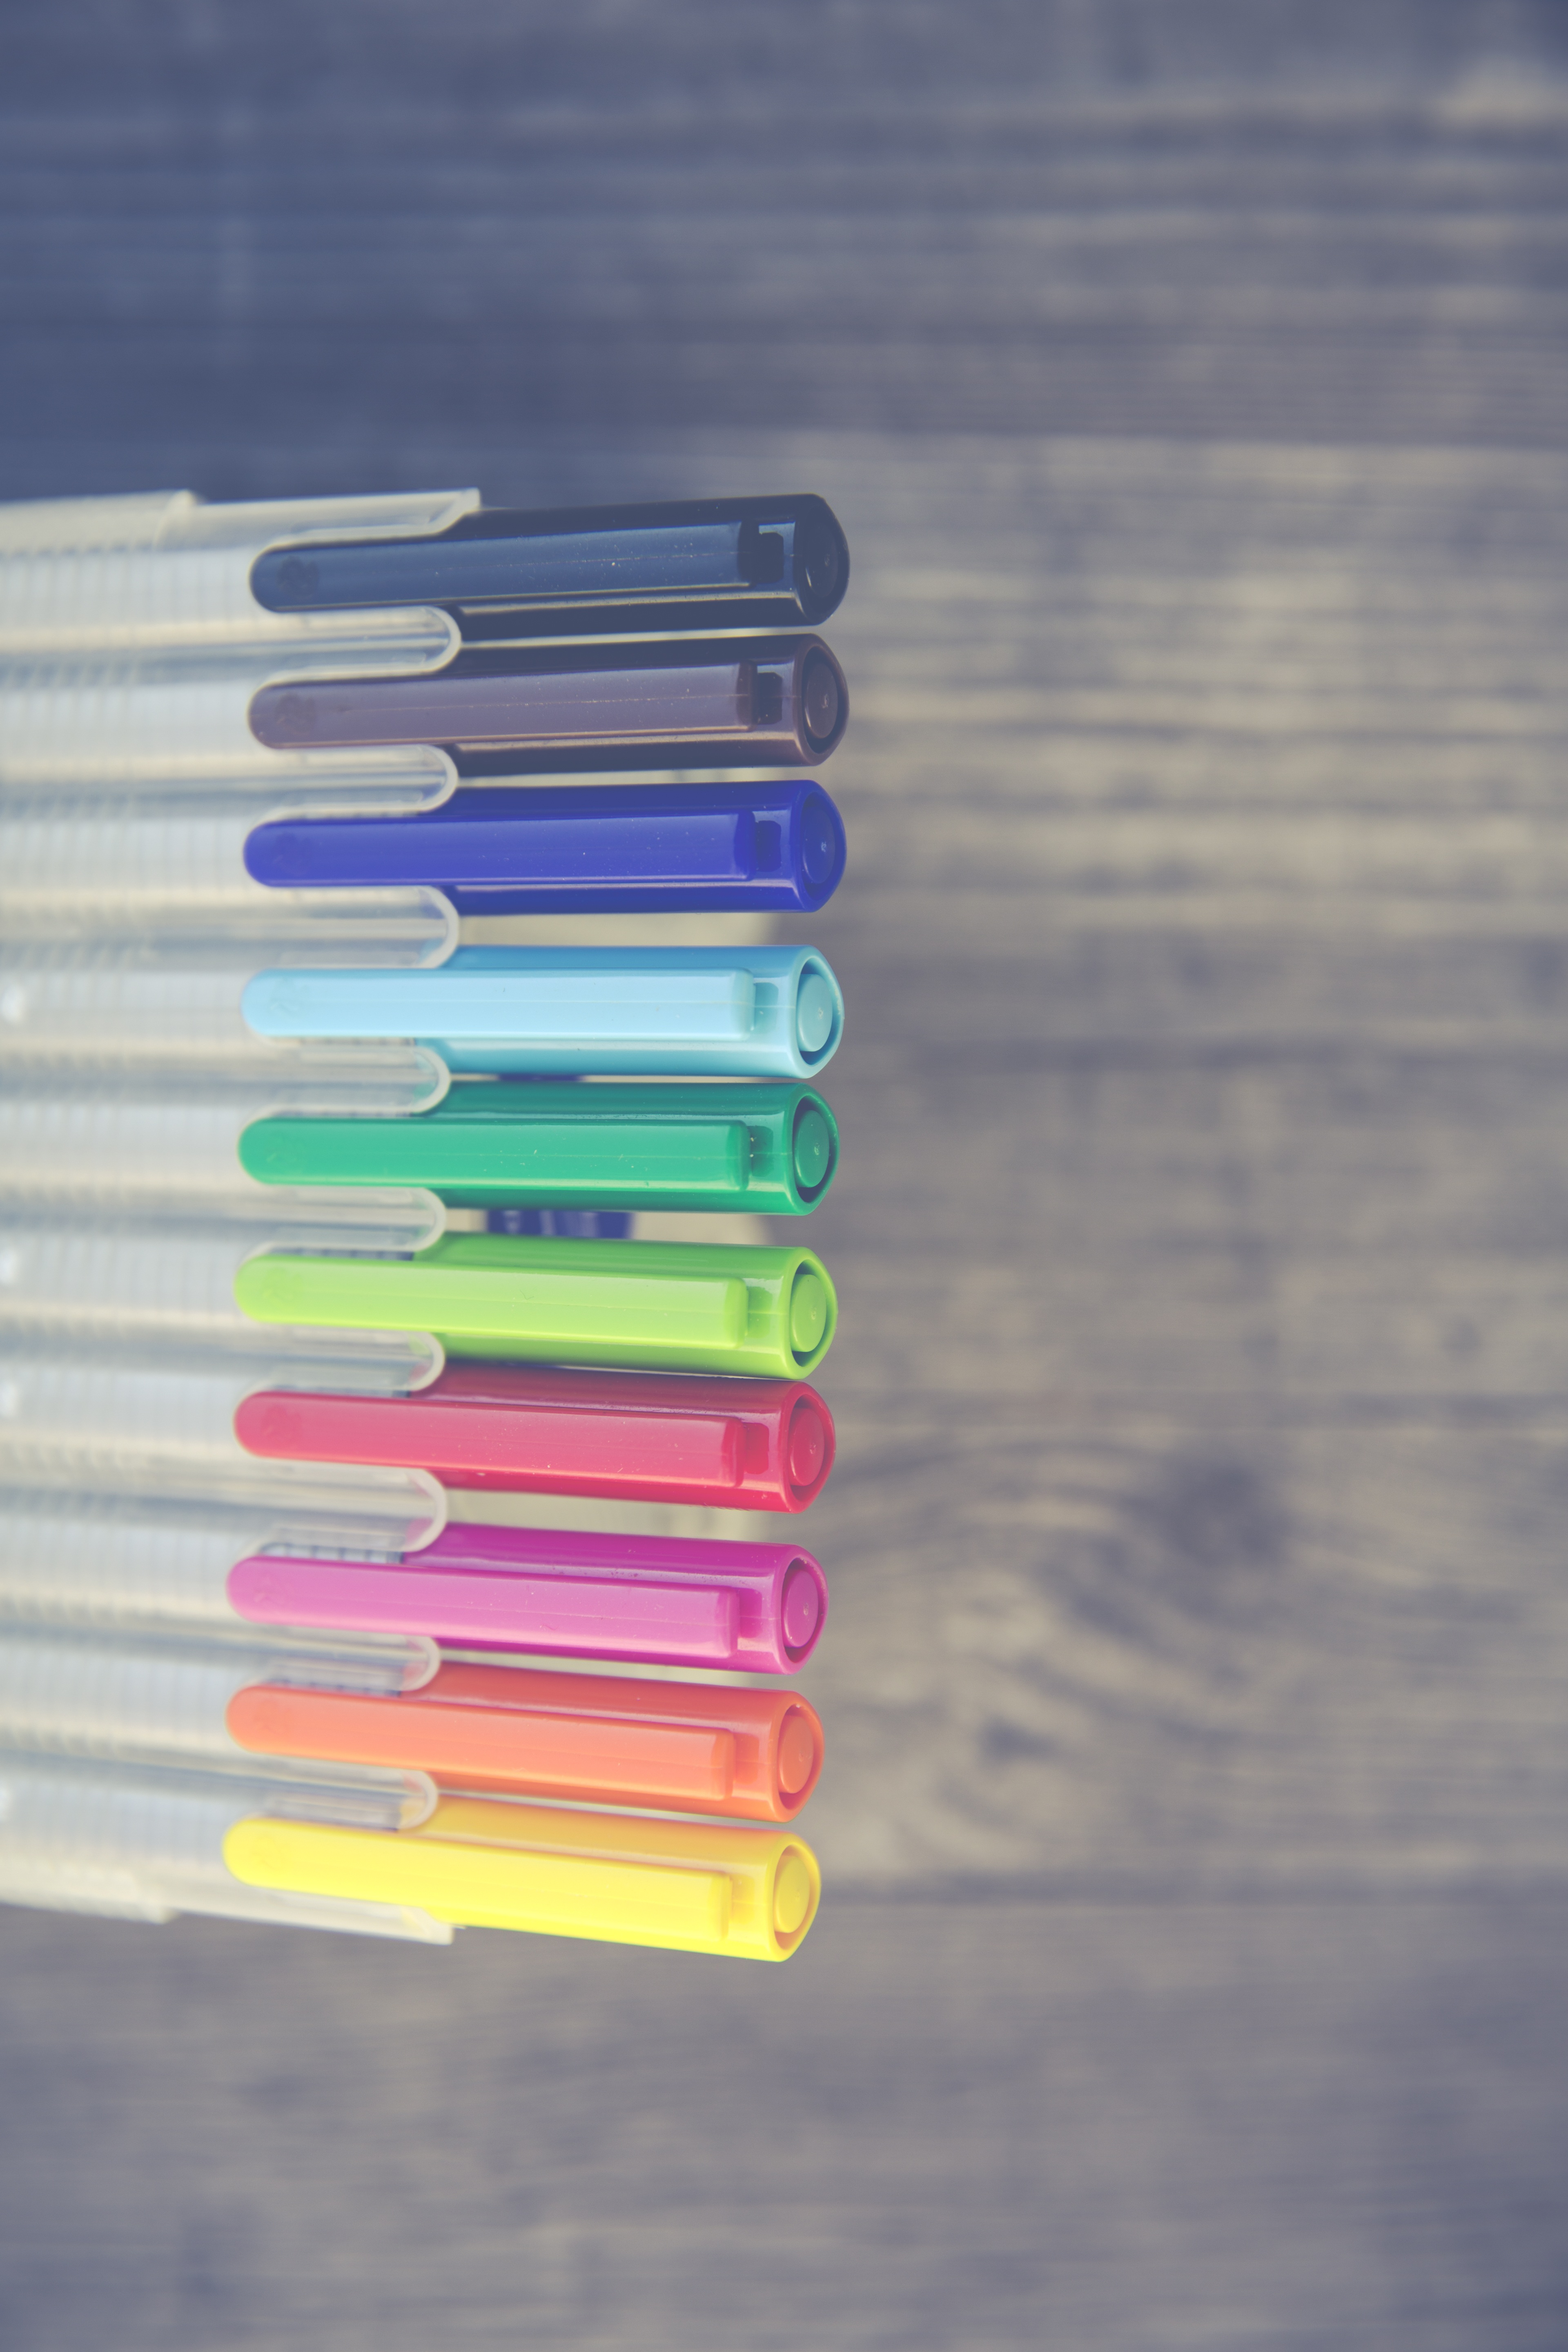
hand, line, color, paint, blue, colorful, yellow, close, pens, school, draw, shape, colored pencils, colour pencils, different colored crayons, colorful wooden pegs